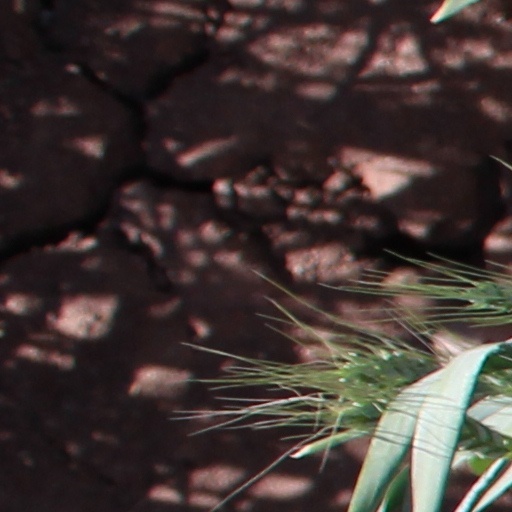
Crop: wheat